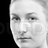
Emotion: neutral